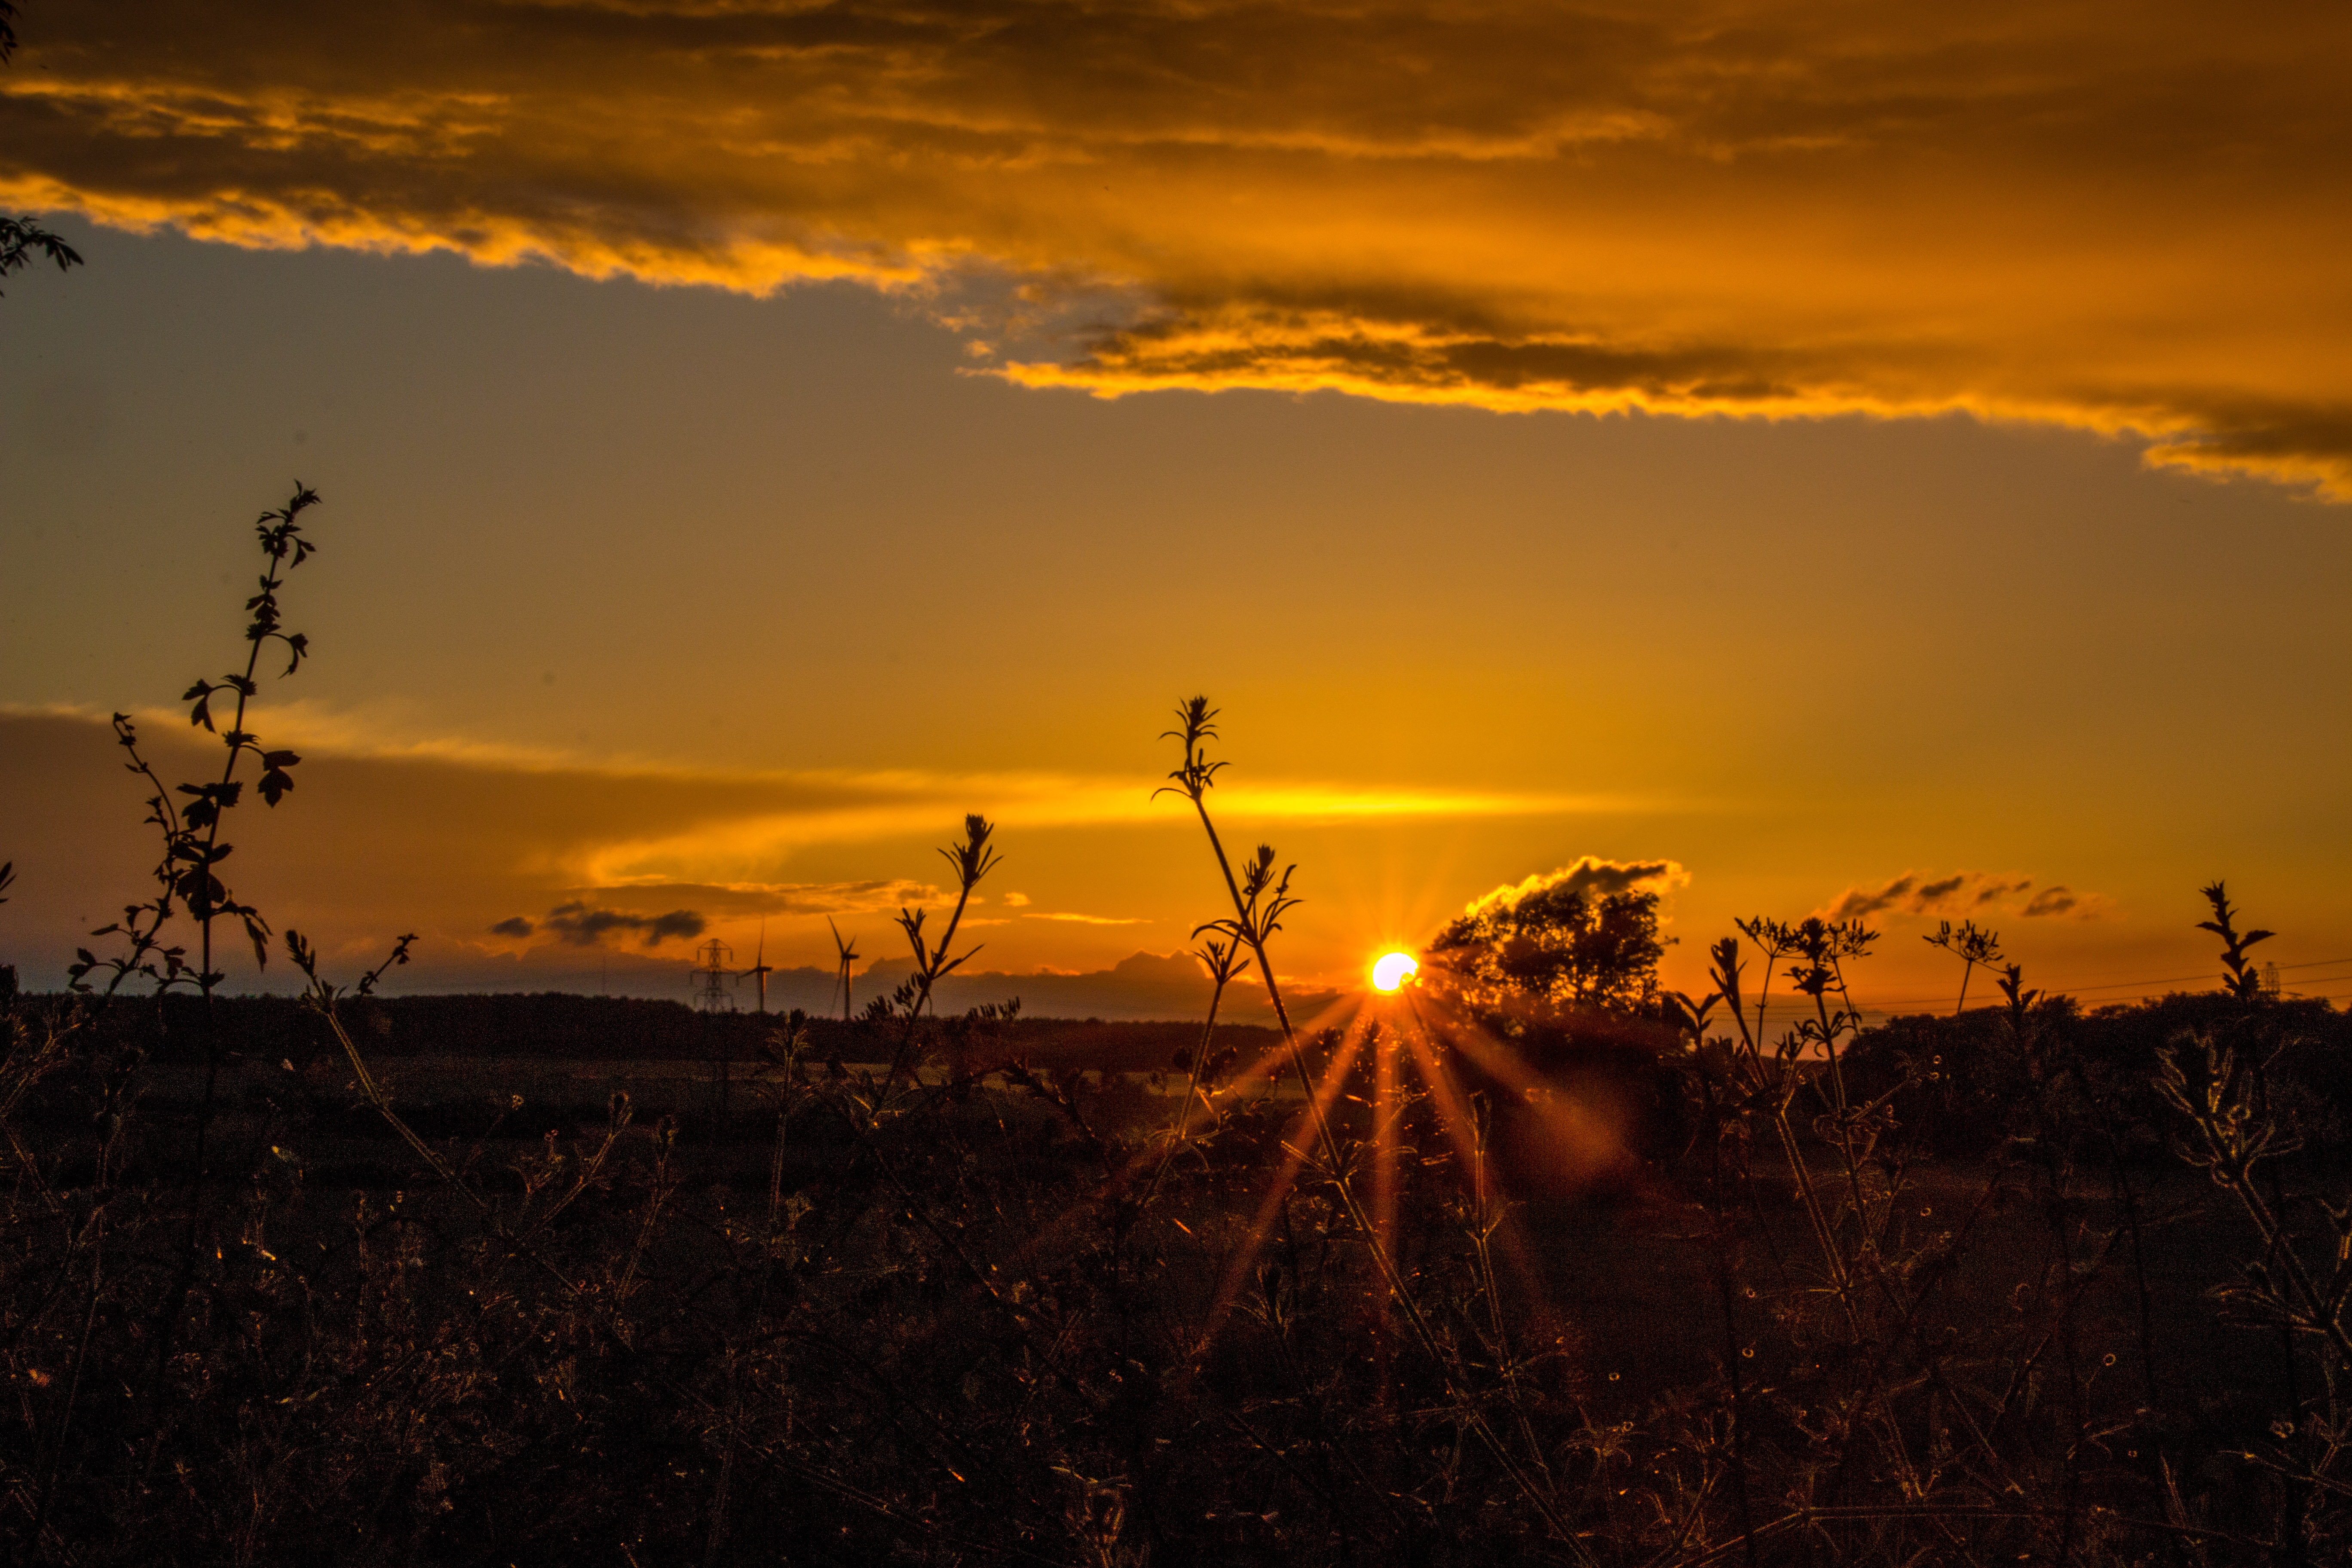
sea, horizon, cloud, sky, sun, sunrise, sunset, sunlight, morning, dawn, summer, dusk, evening, afterglow